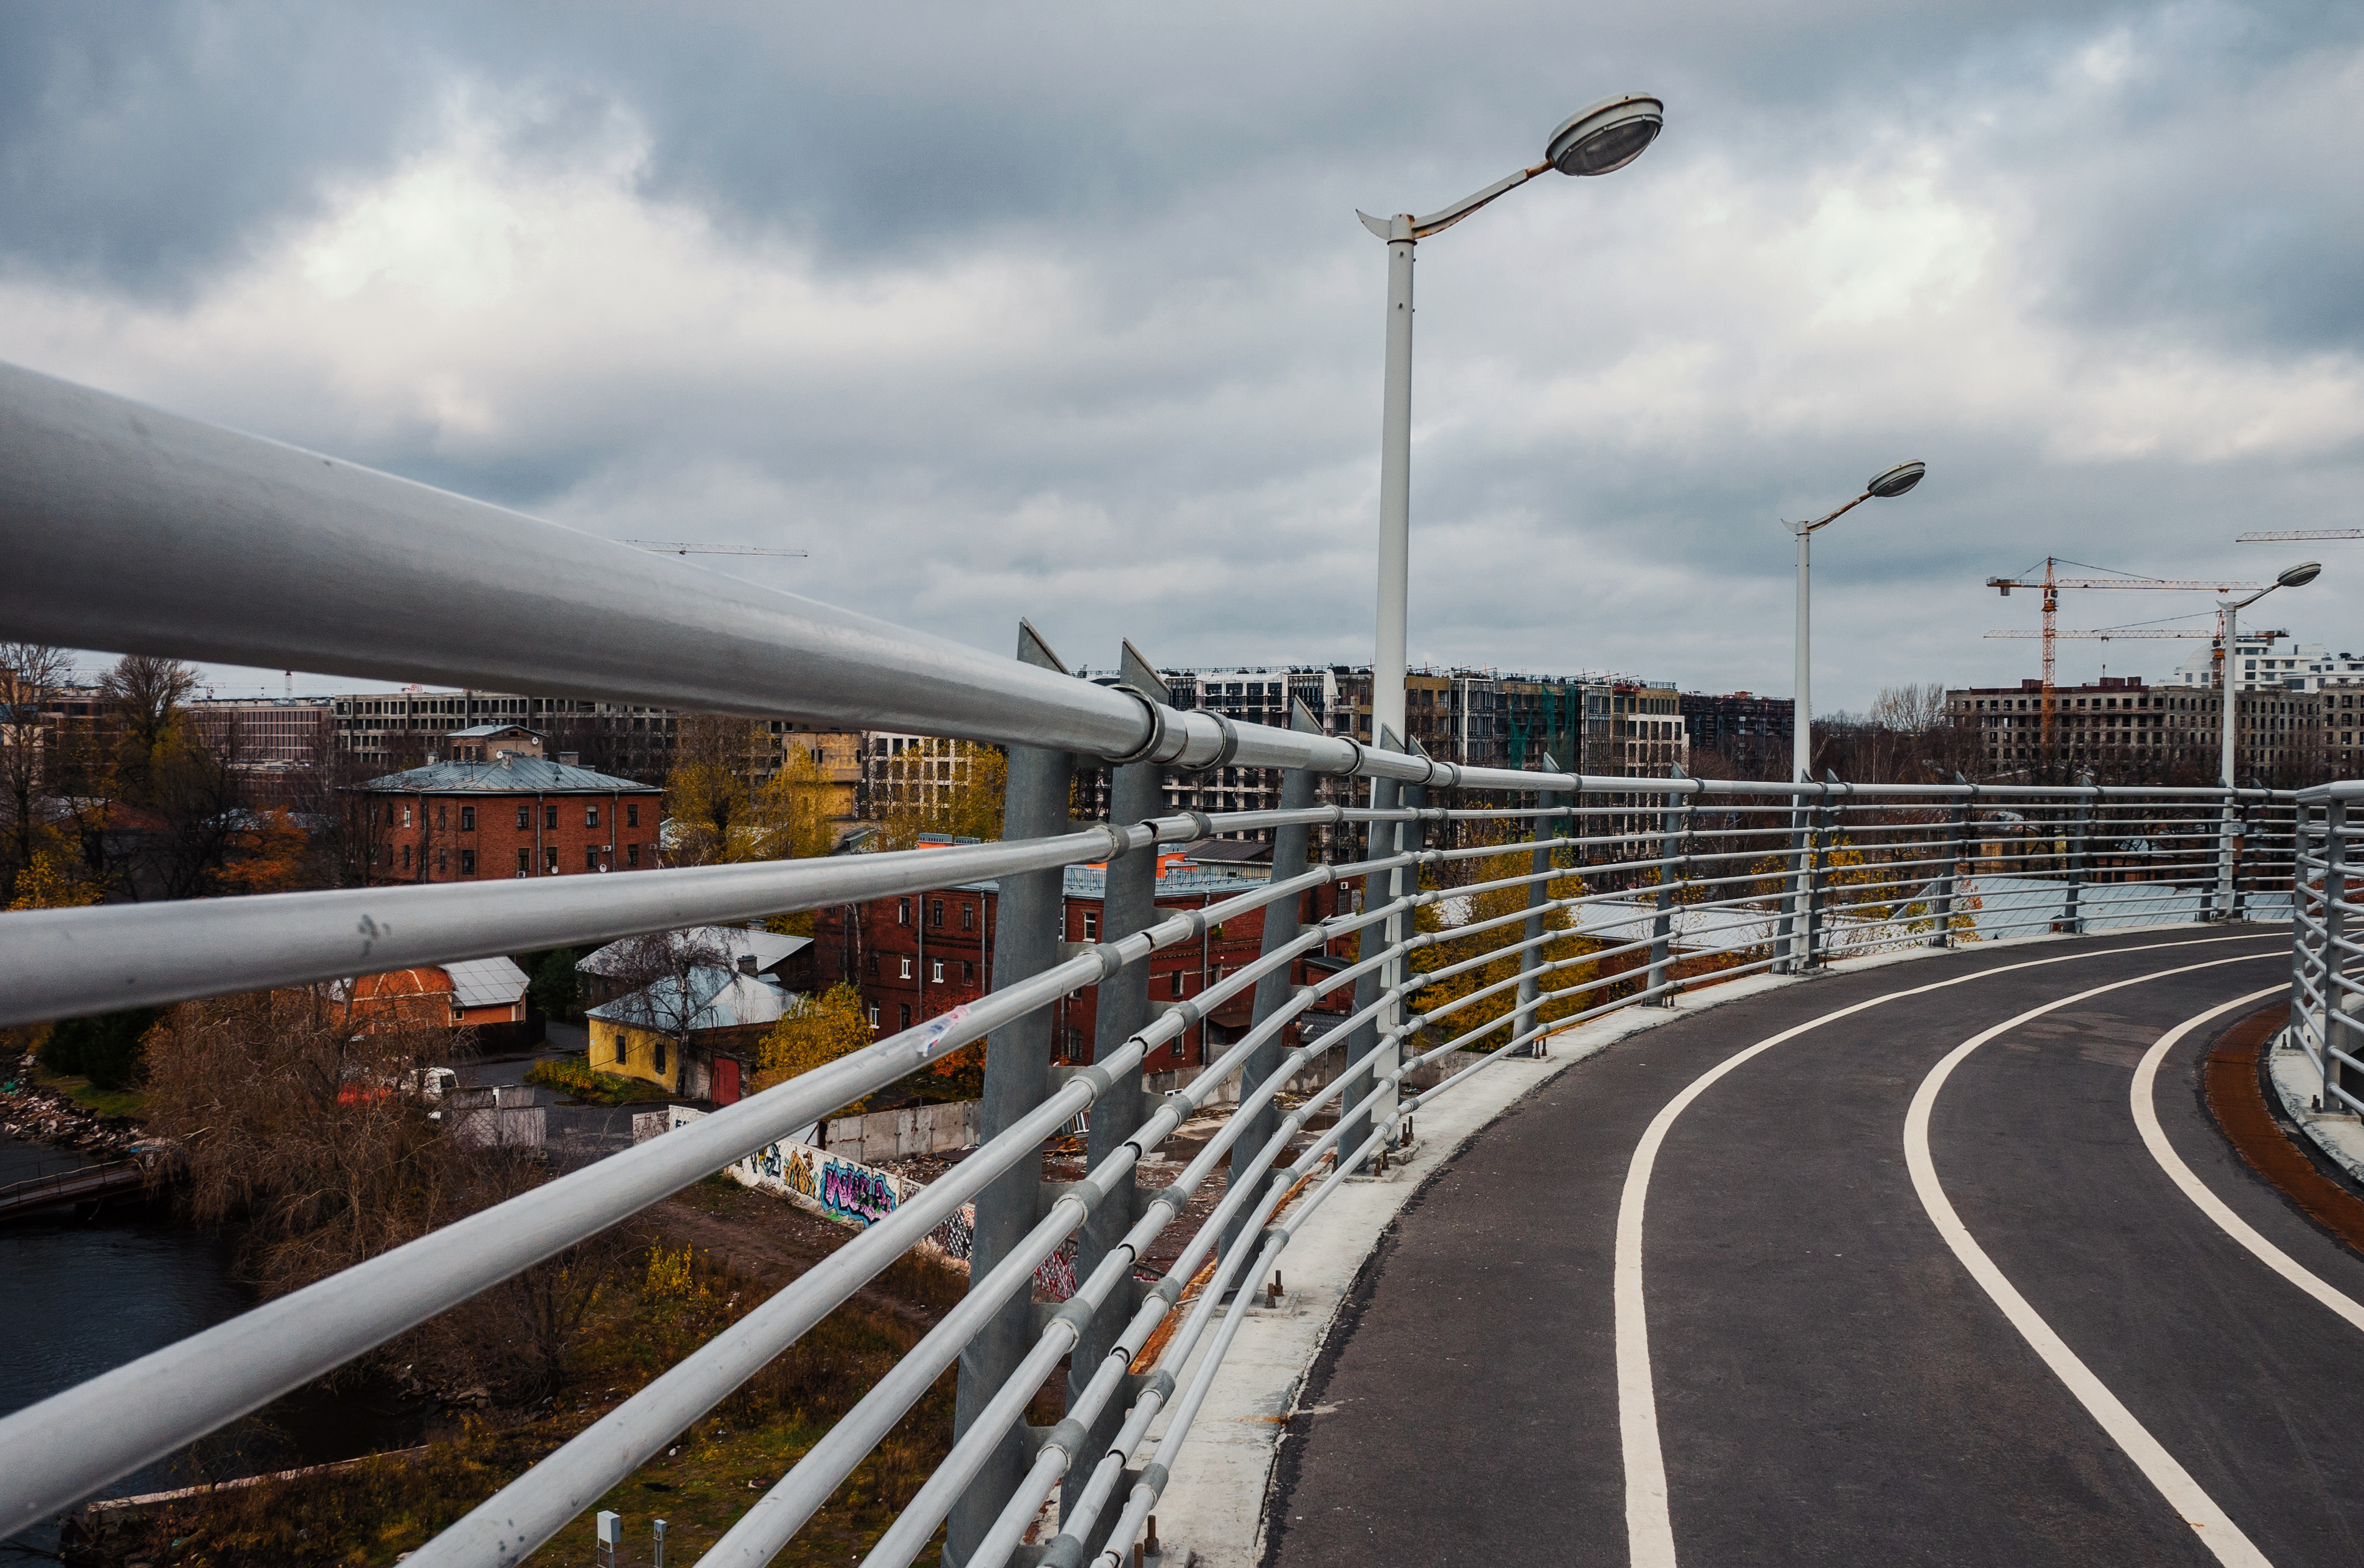
images, cloud, sky, street light, road surface, asphalt, mode of transport, thoroughfare, urban design, tar, bridge, metropolitan area, road, city, fence, overpass, freeway, handrail, highway, metal, concrete bridge, nonbuilding structure, guard rail, lane, pole, steel, pipe, fixed link, shoulder, stadium, traffic, junction, light fixture, street, concrete, beam, transport, track, intersection, landscape, beam bridge, roof, girder bridge, wood